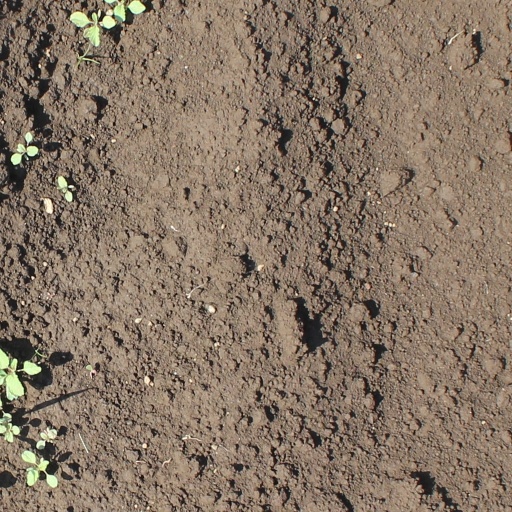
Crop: soybean